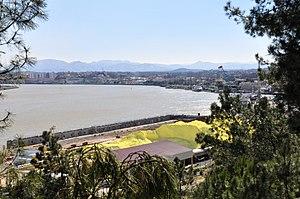
Forêt du Lazaret - souffre
Anglet est une commune française, située au bord de l'océan Atlantique, dans le département des Pyrénées-Atlantiques en région Nouvelle-Aquitaine.